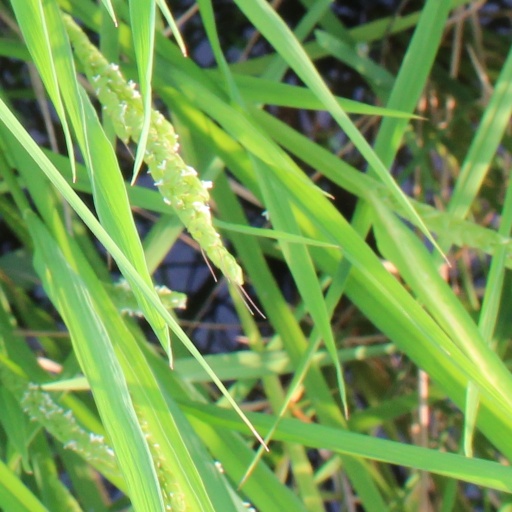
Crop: rice